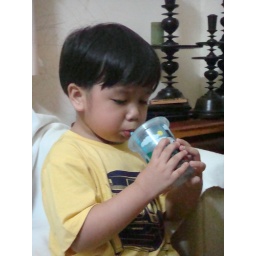
Sipping water in Thomas and friends cup